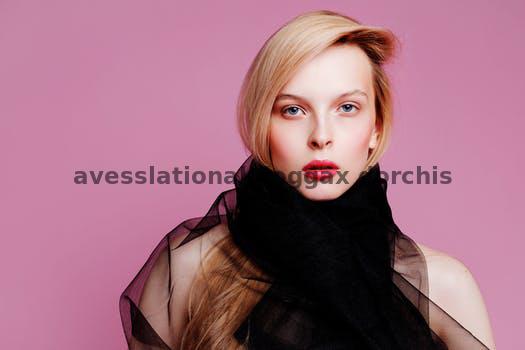
Label: Watermark